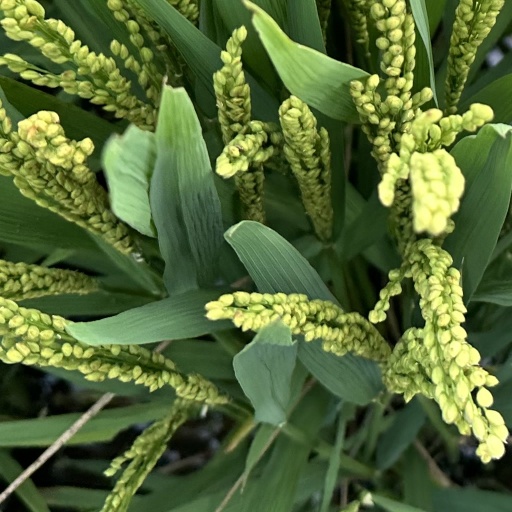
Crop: rice